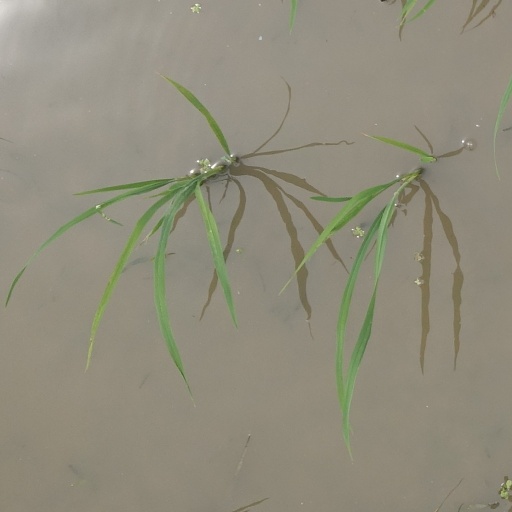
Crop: rice